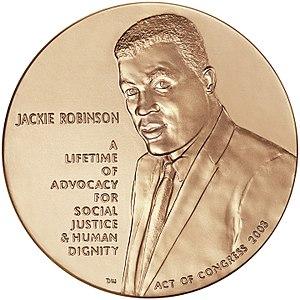
Jack Roosevelt Robinson, dit Jackie Robinson, né le 31 janvier 1919 à Cairo en Géorgie et mort le 24 octobre 1972 à Stamford dans le Connecticut, est un joueur américain de baseball ayant évolué dans la Ligue majeure de 1947 à 1956. Le 15 avril 1947, il devient le premier Noir à jouer en Ligue majeure depuis l'interdiction posée à ce niveau depuis soixante ans par les propriétaires de clubs, qui s'appuyaient sur les décisions de la Cour suprême des États-Unis. Infatigable militant de la cause égalitaire, il ouvre la voie à la « Révolution des droits civiques ».